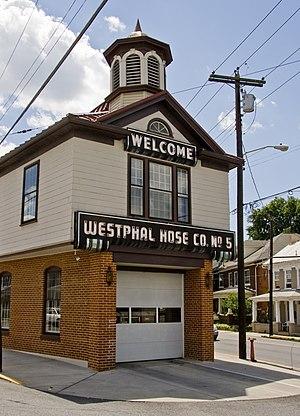
Caserne de pompiers Westphal Hose Co. 5, Martinsburg, Virginie occidentale, États-Unis